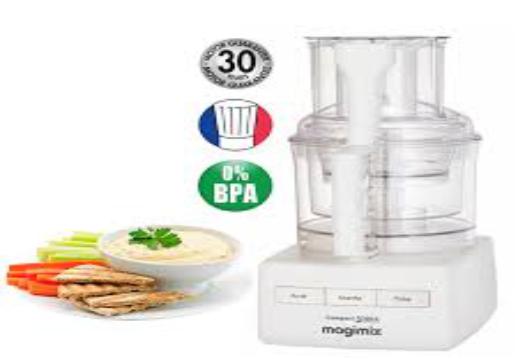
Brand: magimix
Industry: Necessities